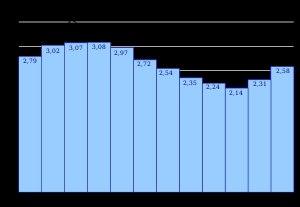
Le Cailly est une rivière de Seine-Maritime, affluent de la Seine dans laquelle elle se jette à Rouen. Cours d'eau au débit régulier, le Cailly traverse deux zones tout à fait distinctes ; dans la partie amont, un espace peu urbanisé dominé par les activités agricoles, dans la partie aval, entre Malaunay et son embouchure, un ensemble totalement urbanisé, véritable rue d'agglomérations à vocation industrielle.